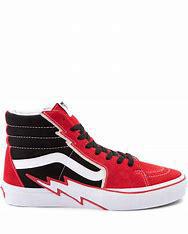
Brand: Vans
Model: SK8 Hi Skate